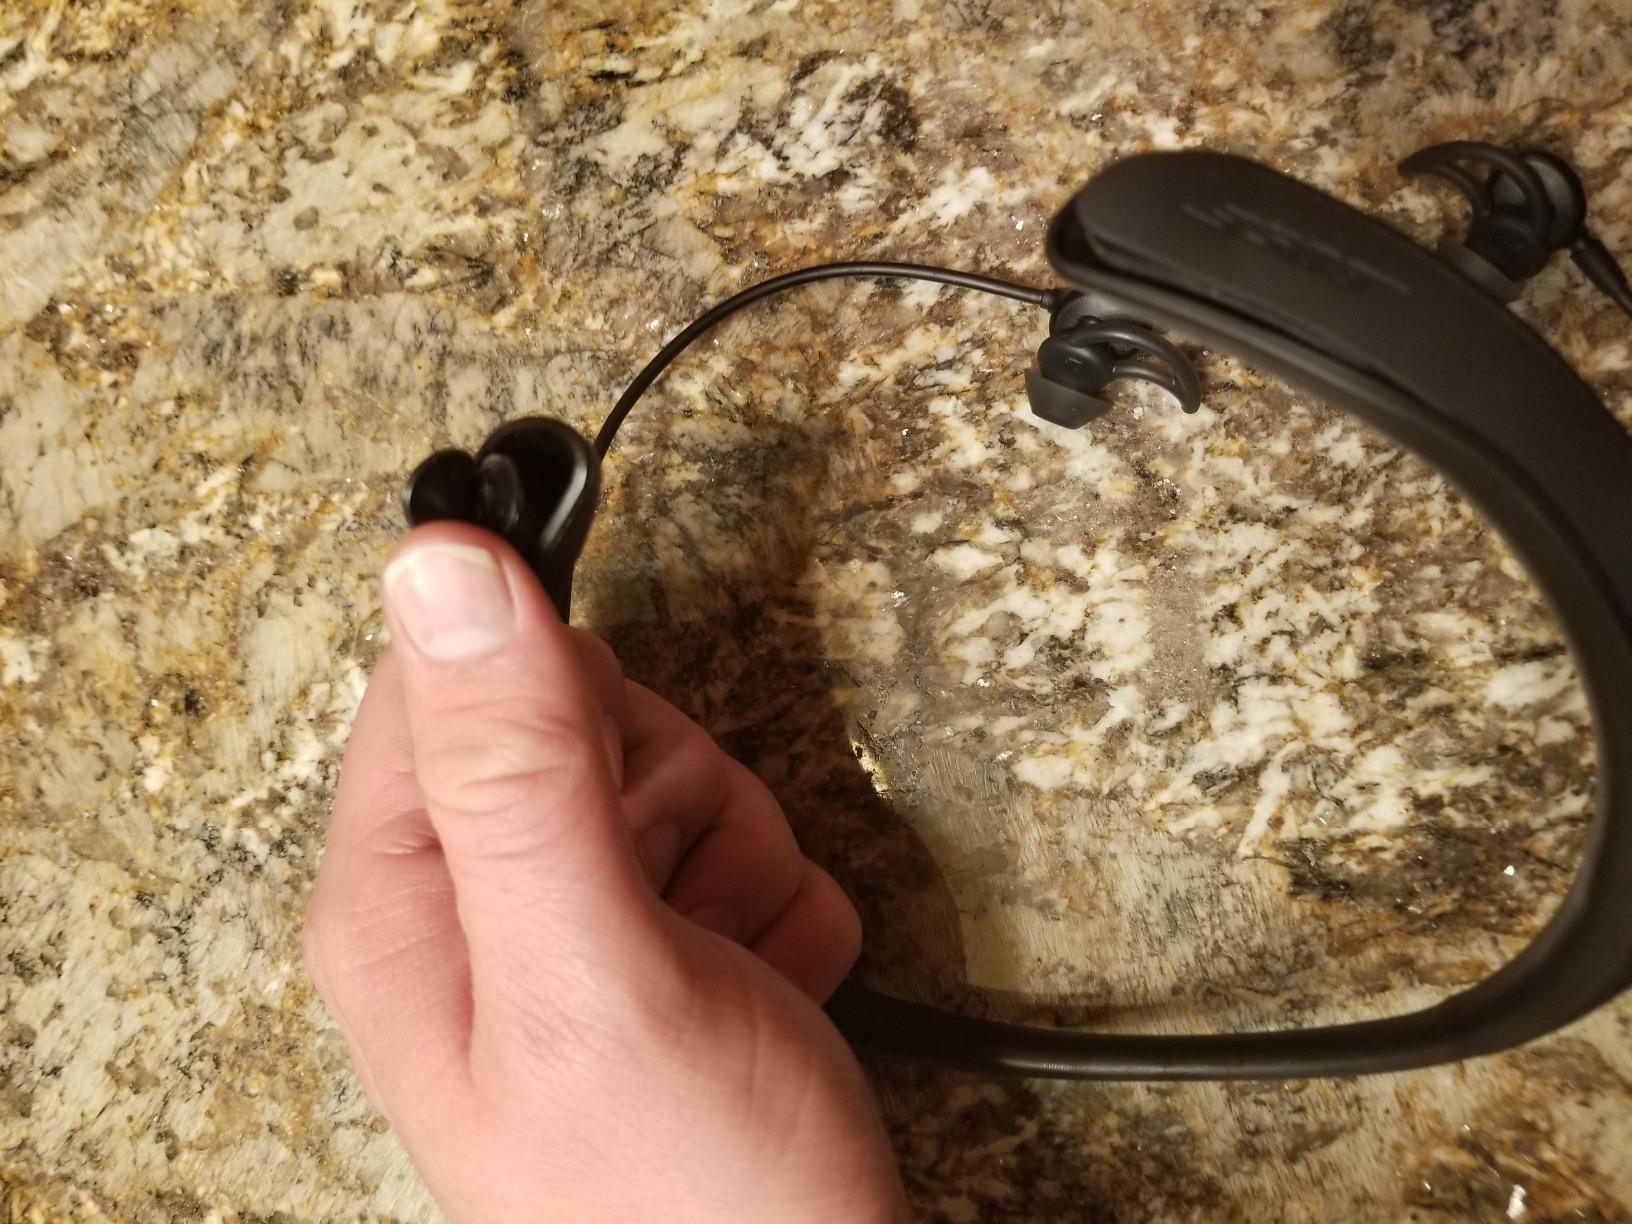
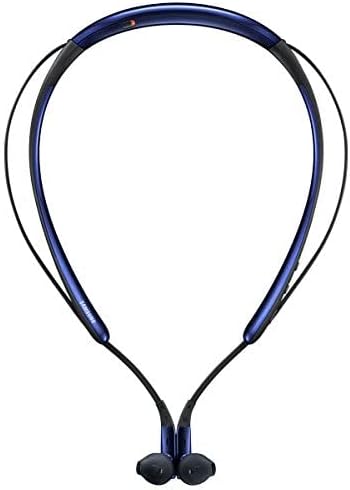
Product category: headphones
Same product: no